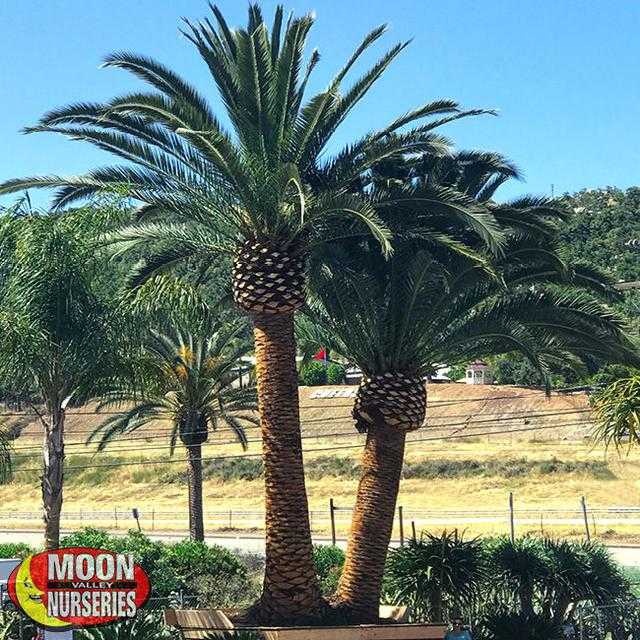
Label: Pineapple